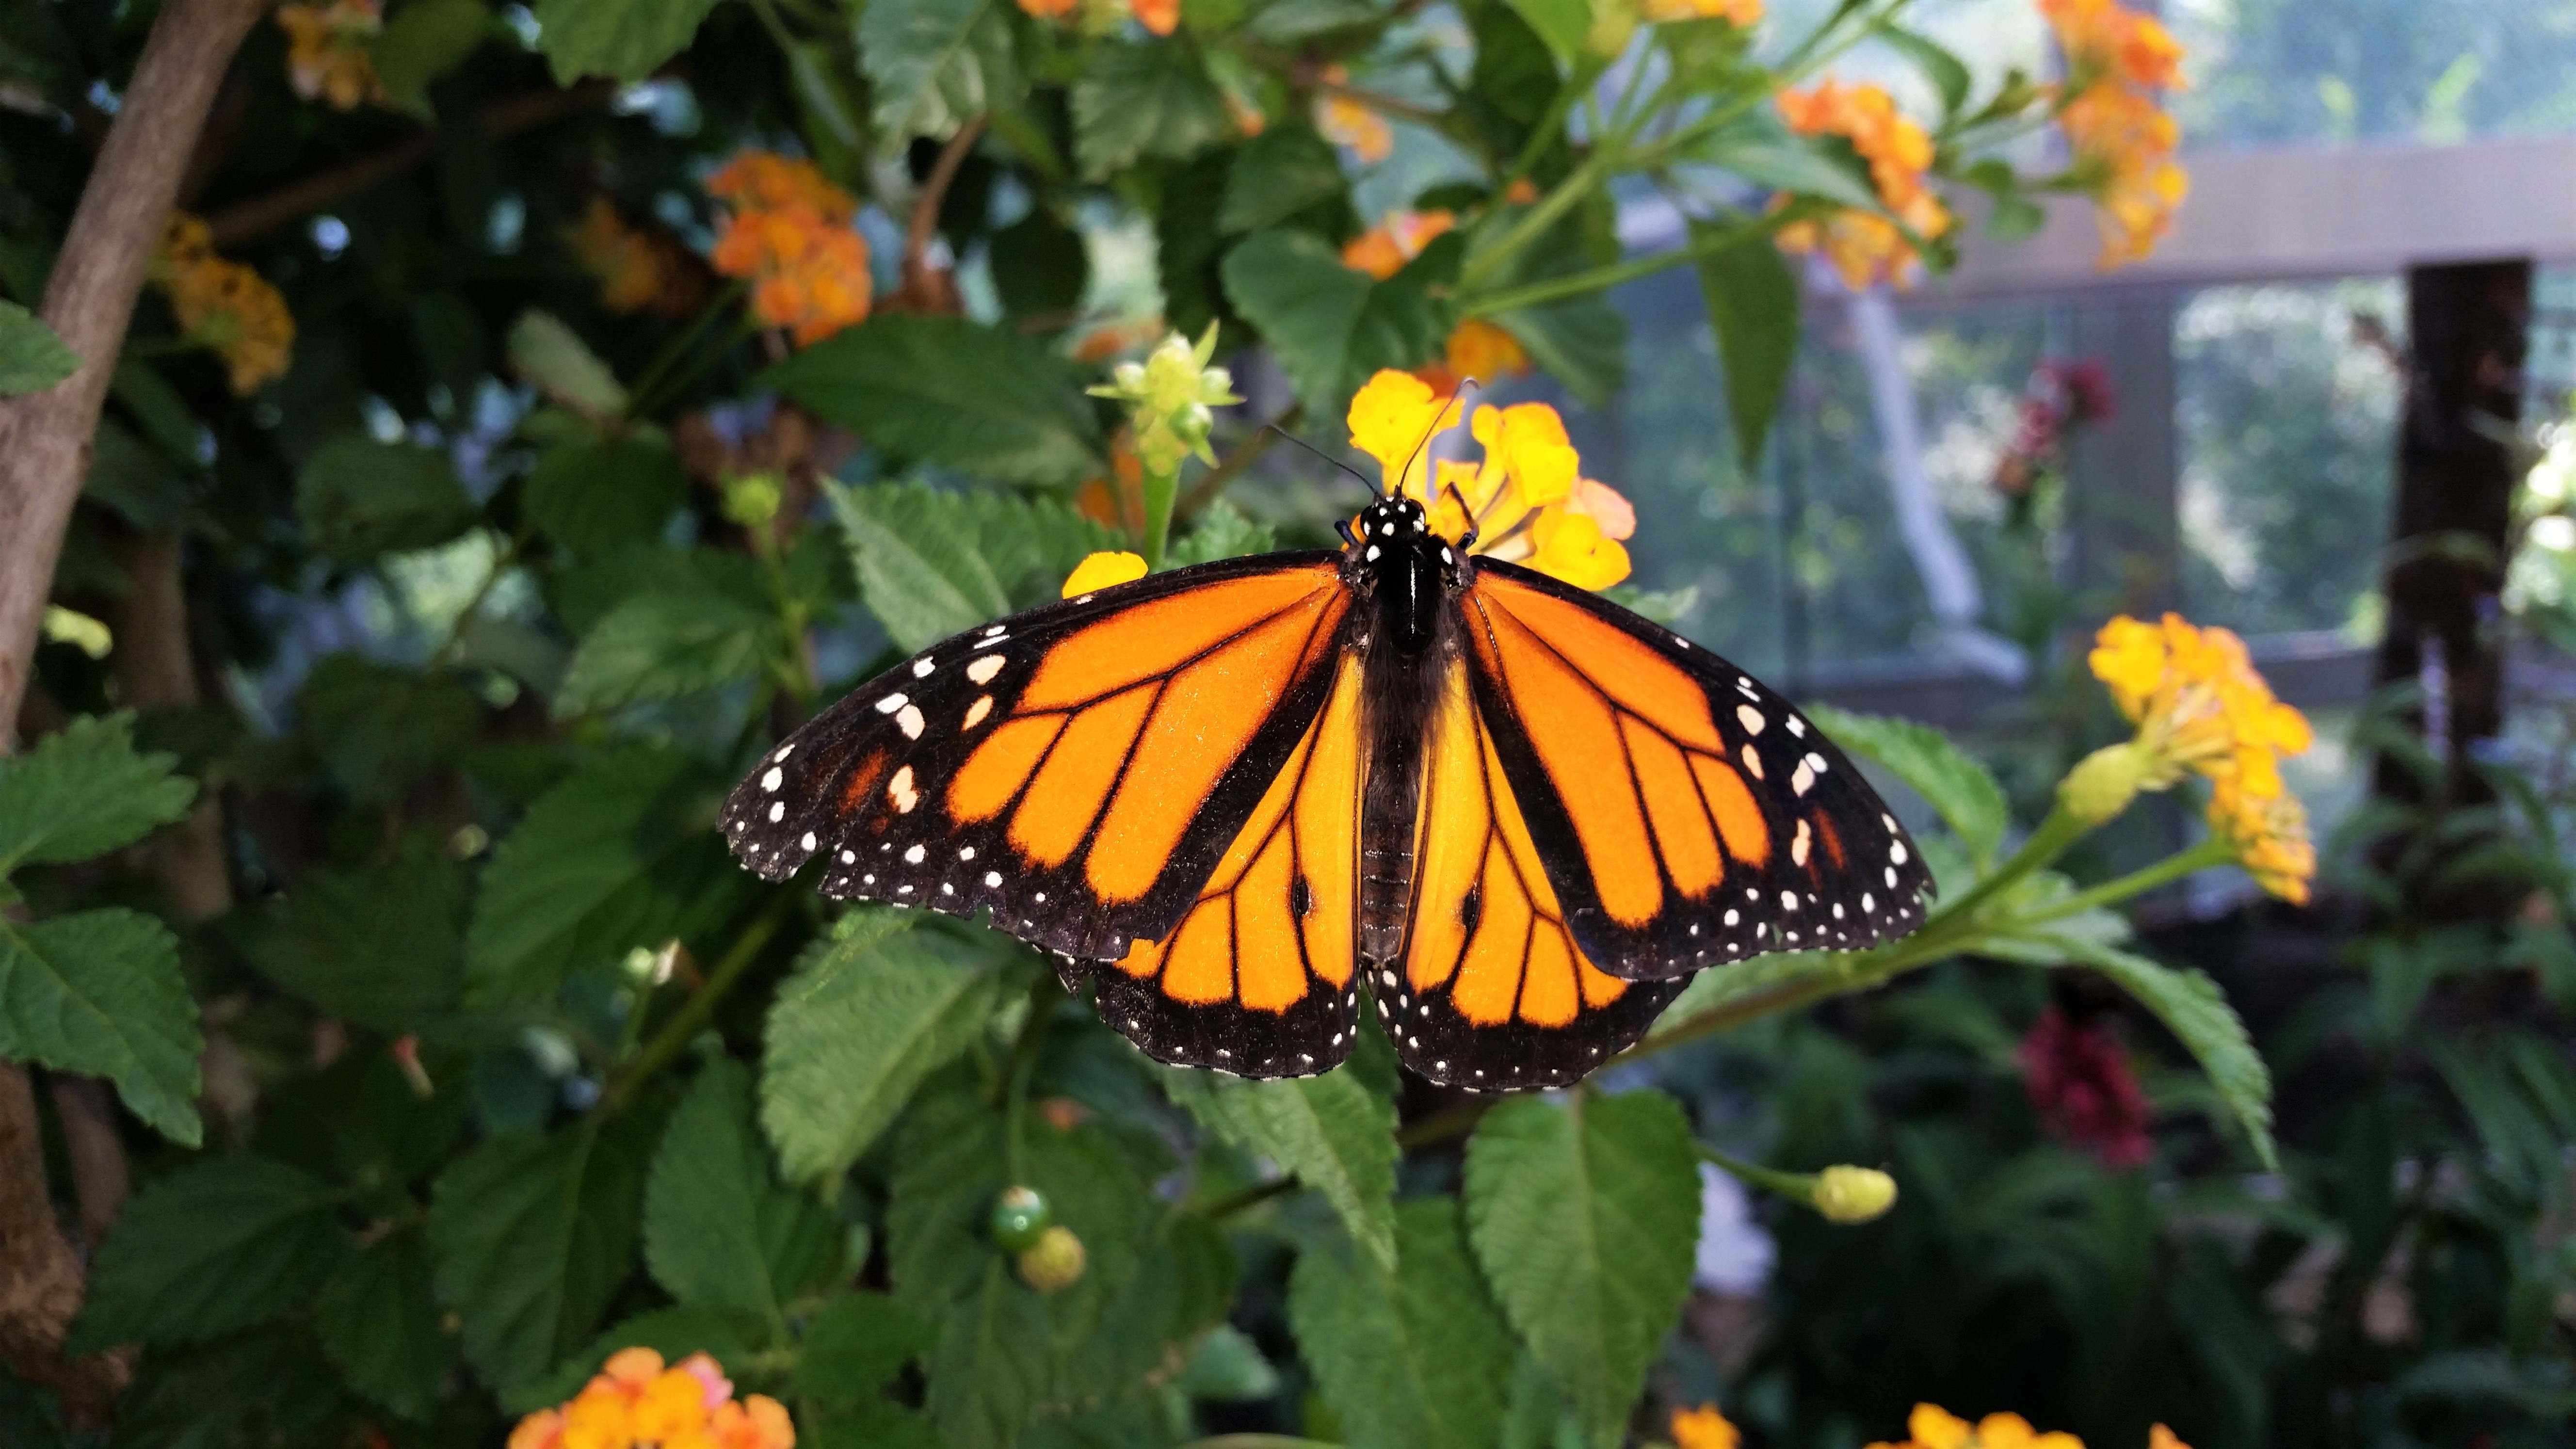
nature, flower, insect, botany, butterfly, flora, fauna, invertebrate, monarch butterfly, botanical garden, innsbruck, nectar, arthropod, pollinator, african monarch, annual plant, moths and butterflies, colias